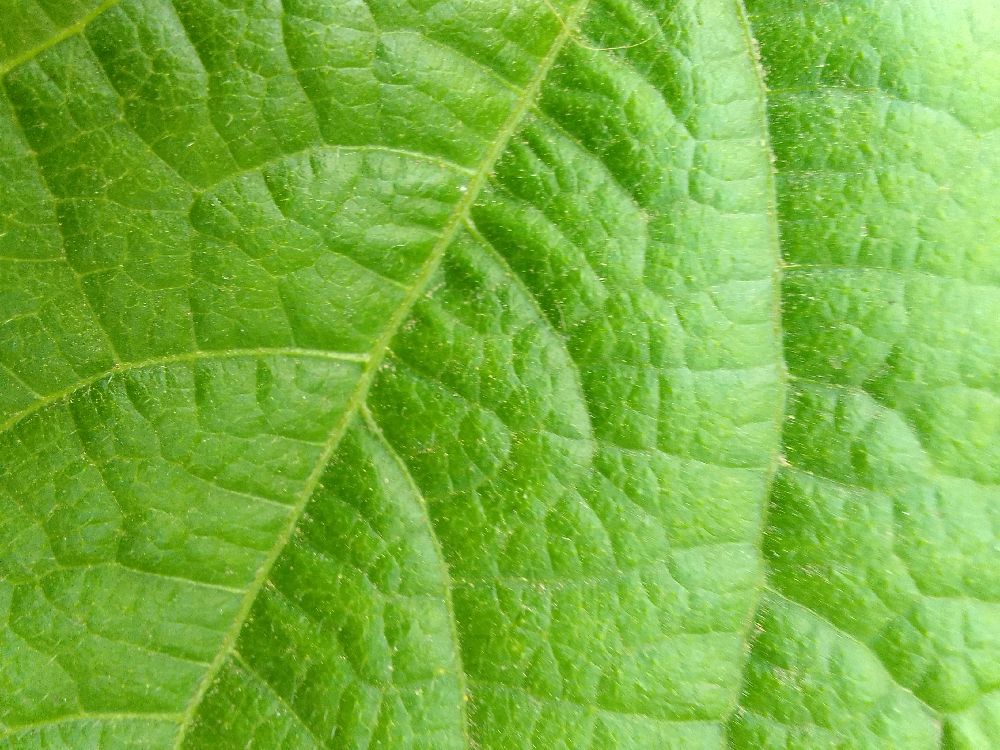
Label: healthy